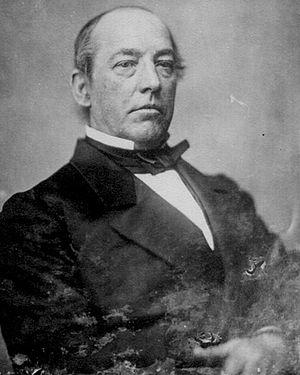
La présidence d'Abraham Lincoln débuta le 4 mars 1861, date de l'investiture d'Abraham Lincoln en tant que 16ᵉ président des États-Unis, et prit fin avec l'assassinat de Lincoln le 15 avril 1865, soit 42 jours après le début de son second mandat. Lincoln fut le premier membre du Parti républicain à être élu à la présidence. Il fut remplacé après sa mort par le vice-président Andrew Johnson. Son mandat fut principalement marqué par la guerre de Sécession opposant les États du Nord aux États du Sud.